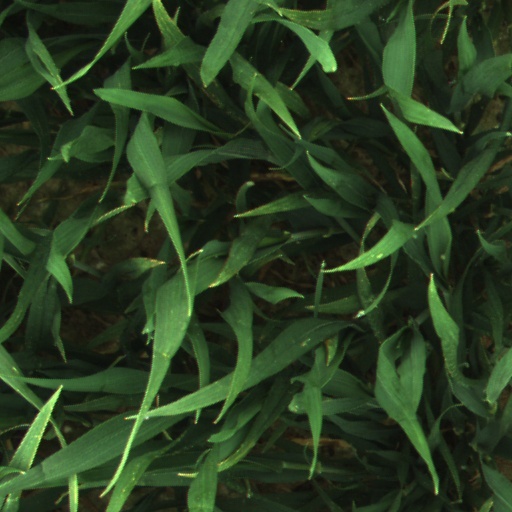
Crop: wheat